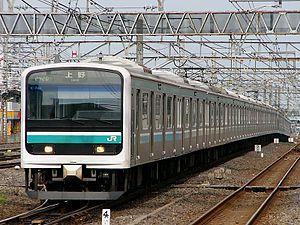
La ligne Jōban est une ligne ferroviaire de la compagnie JR East au Japon. La ligne commence officiellement de la gare de Nippori dans l'arrondissement de Taitō à Tokyo et suit la côte du Pacifique dans les préfectures de Chiba, Ibaraki et Fukushima avant de terminer à Iwanuma dans la préfecture de Miyagi.